Phantasy Star Nova

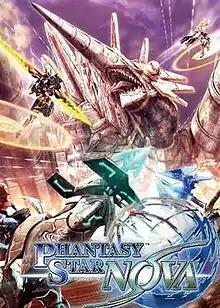
Japanese game cover

is a video game for the PlayStation Vita developed by tri-Ace as an installment of the "Phantasy Star" game series. It was released on November 27, 2014 in Japan, while a Chinese-language version was released throughout Asia on March 26, 2015.